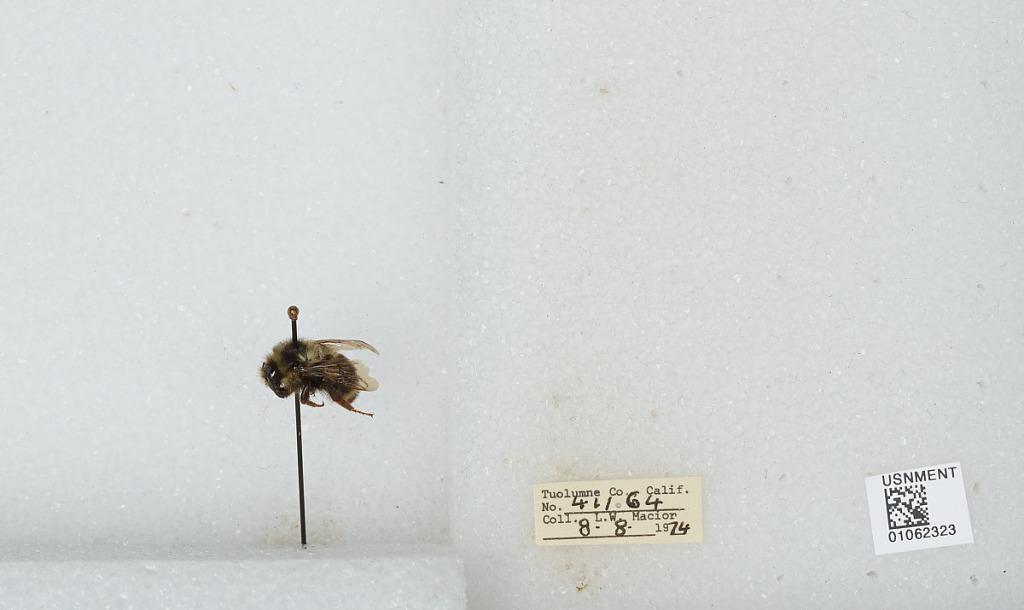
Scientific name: Bombus bifarius nearcticus
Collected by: L. Macior
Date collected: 1974-8-8
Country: United States
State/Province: California
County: Tuolumne
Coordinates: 38.02, -119.93